A Diplomatic Wife

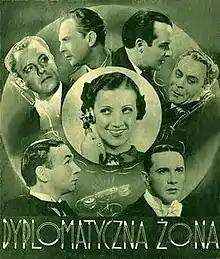

A Diplomatic Wife is a 1937 German-Polish comedy film directed by Carl Boese and Mieczysław Krawicz and starring Jadwiga Kenda, Aleksander Żabczyński and Lena Żelichowska. It is the Polish language version of "Adventure in Warsaw".